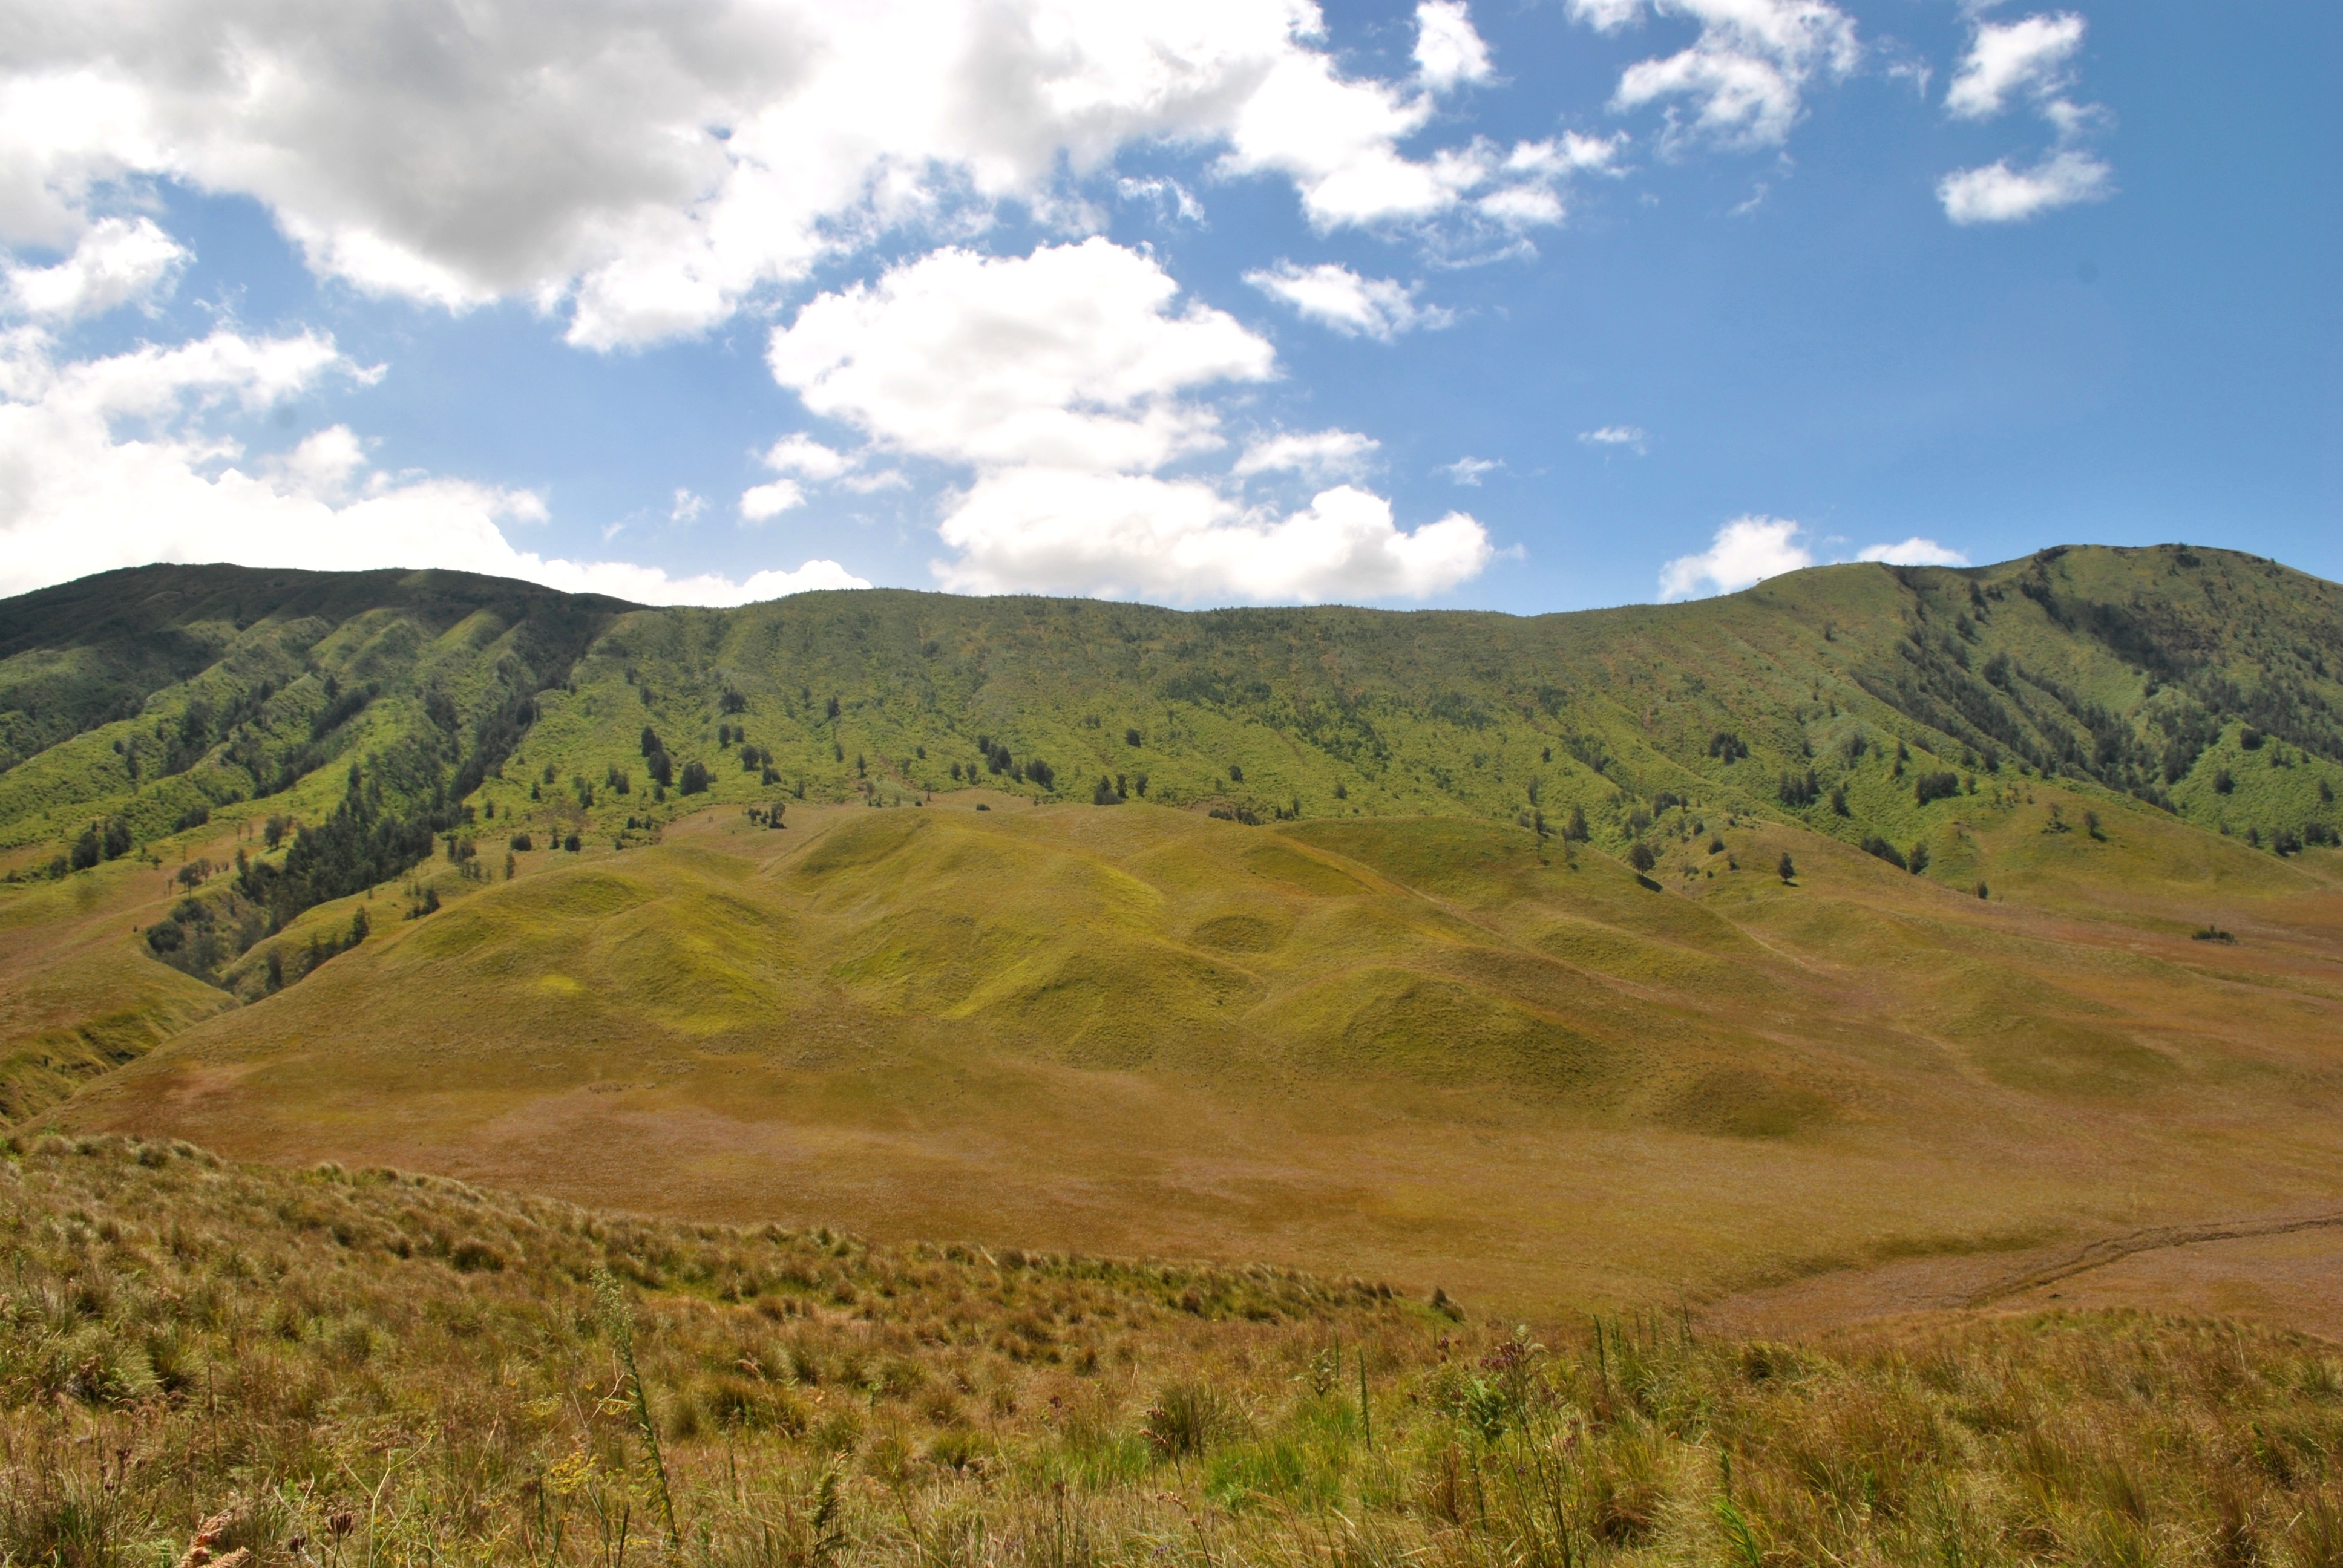
landscape, nature, grass, wilderness, mountain, meadow, prairie, hill, lake, valley, mountain range, pasture, reservoir, highland, ridge, plain, hills, mountains, grassland, plateau, indonesia, java, fell, habitat, loch, ecosystem, steppe, destinations, rural area, landform, bromo, mountain pass, east java, gunung, natural environment, geographical feature, mountainous landforms, savana